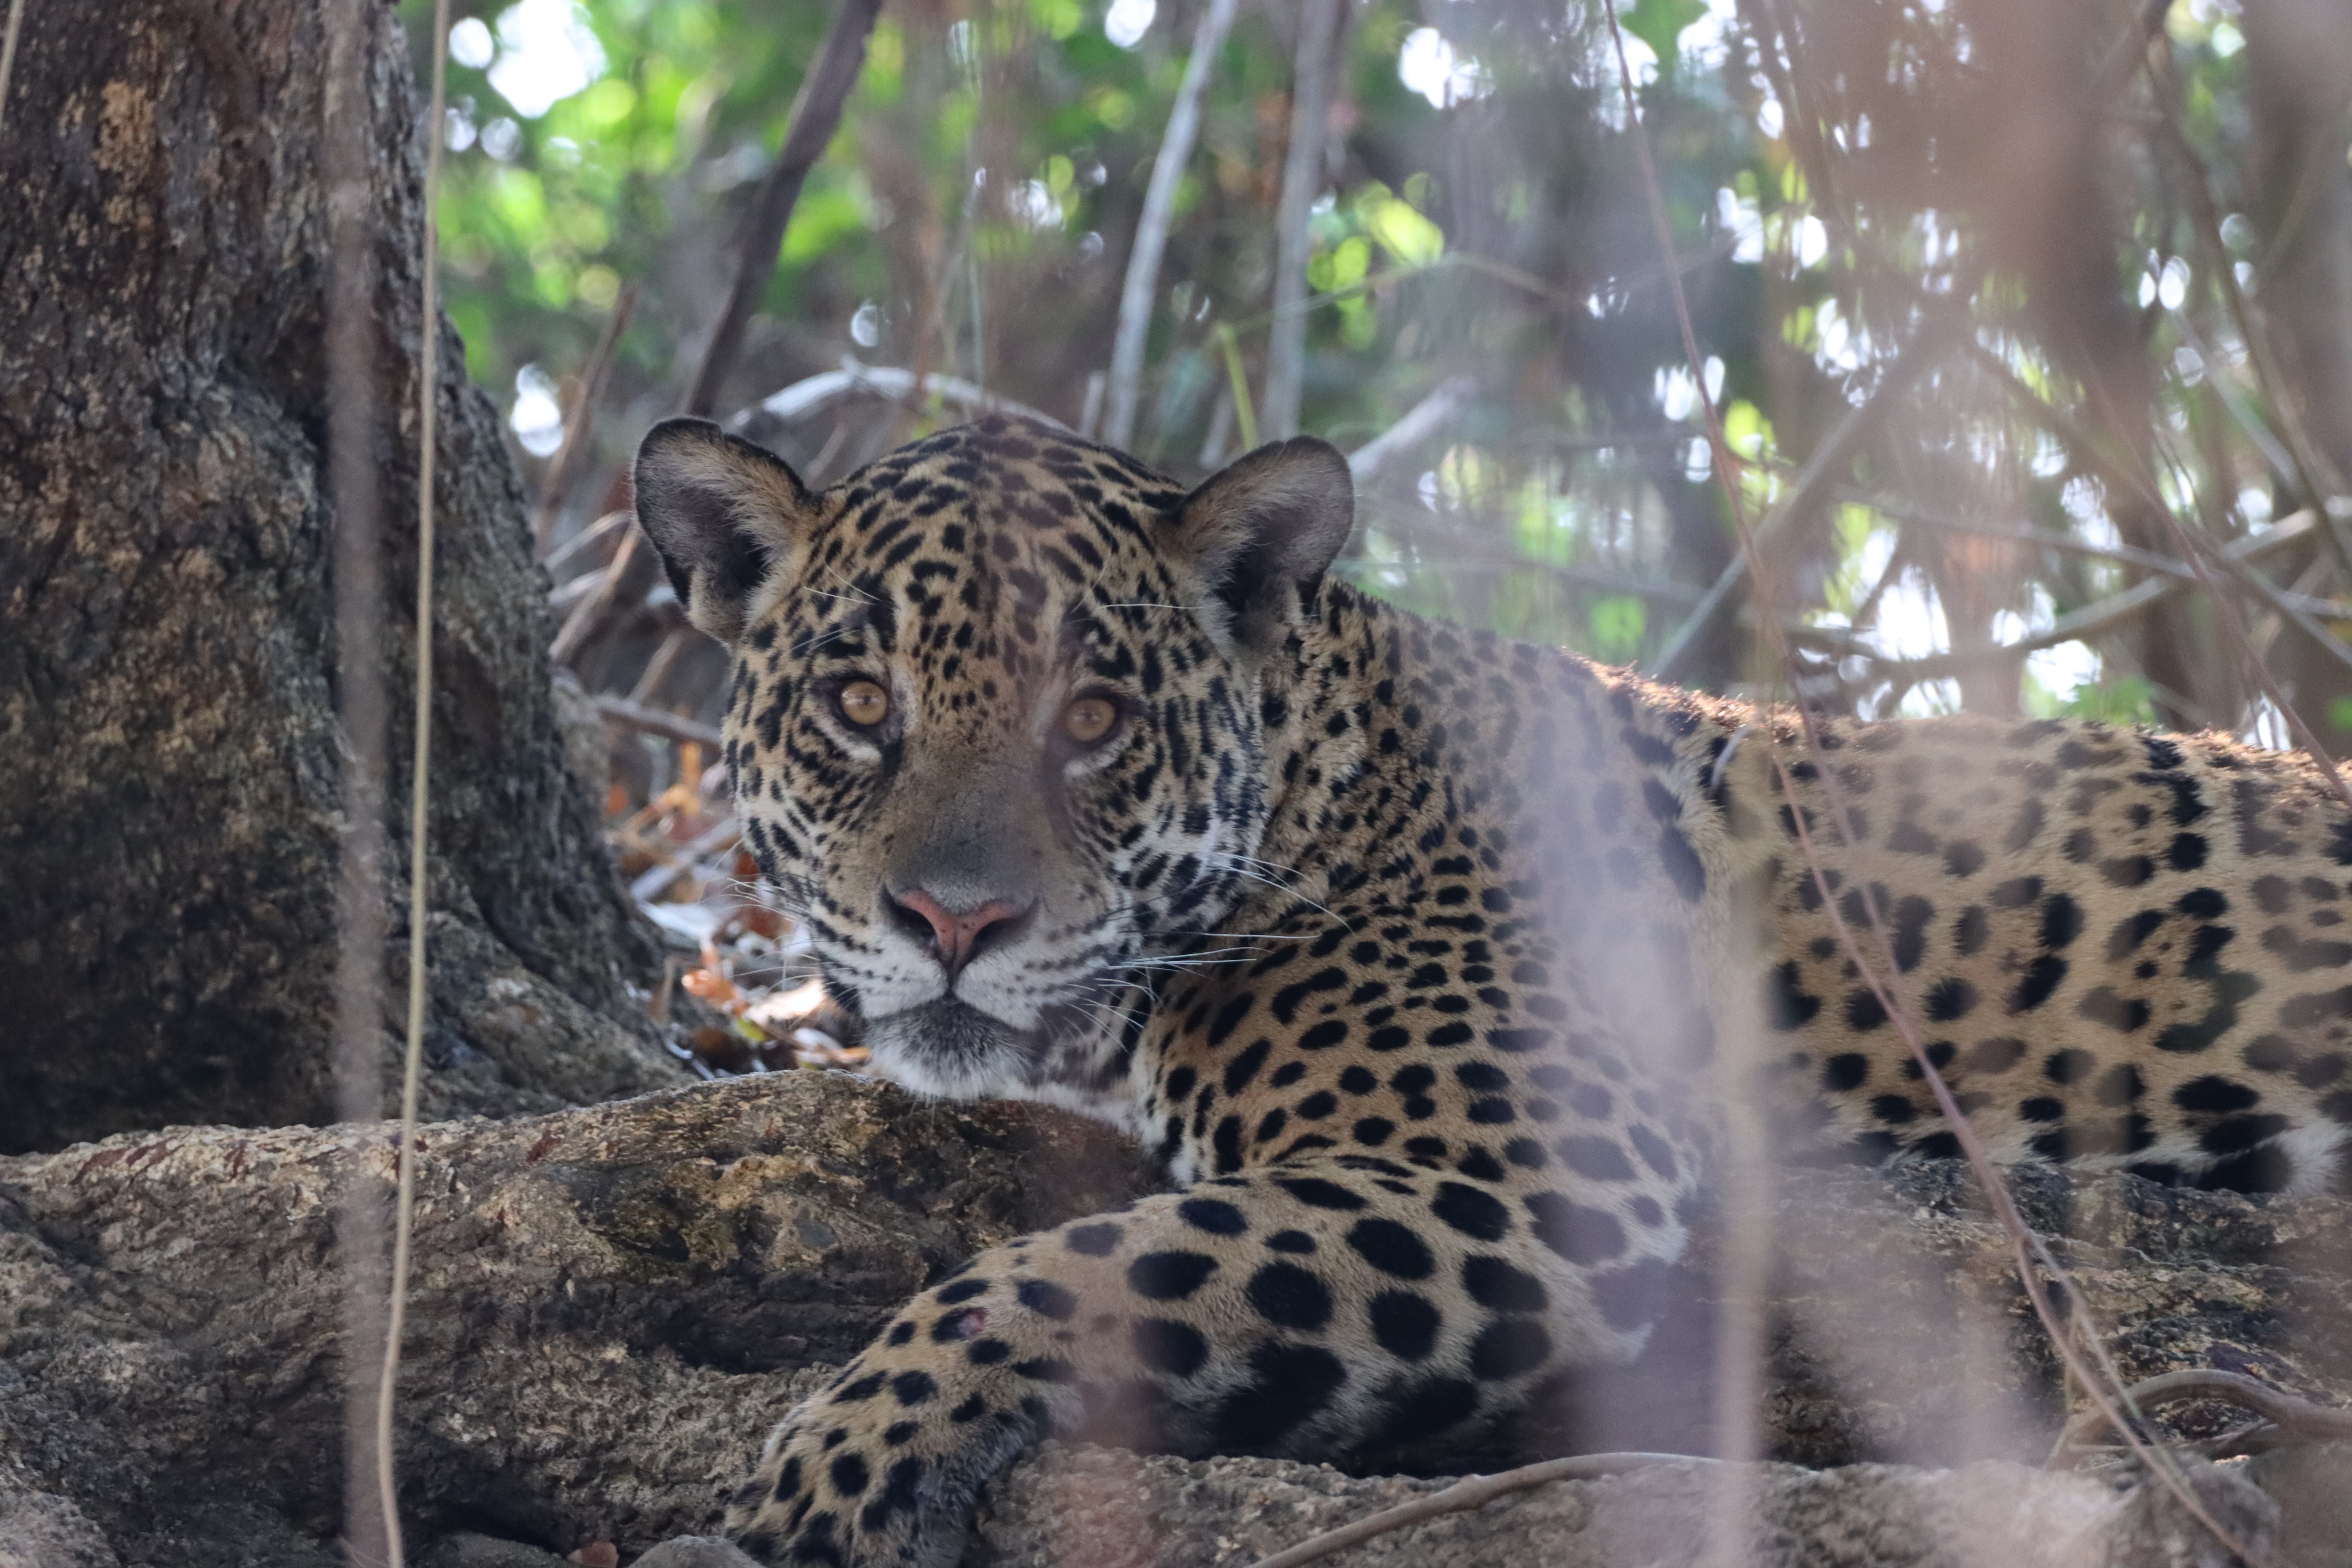
Jaguar: Benita